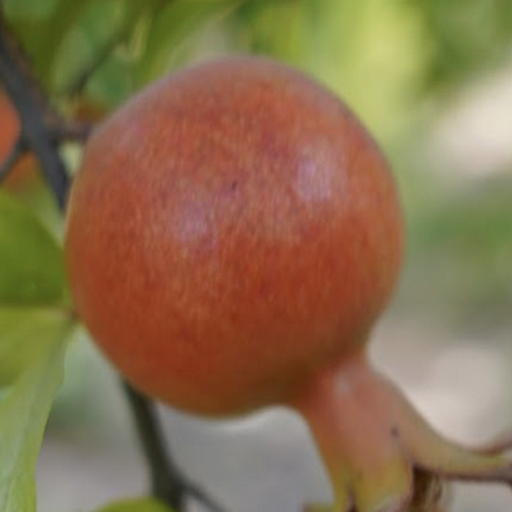
Label: Healthy